Saarbrücken

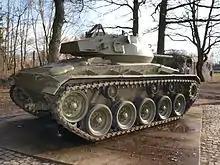
M24, donated by veterans of the 70th US Infantry, facing ruins of fortifications at Spicheren Heights

In 1793, Saarbrücken was captured by French Revolutionary troops and in the treaties of Campo Formio and Lunéville, the county of Saarbrücken was ceded to France.